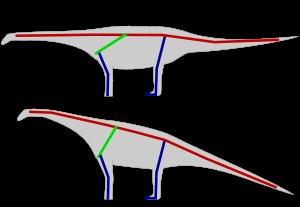
Opisthocoelicaudia est un genre éteint de dinosaures sauropodes titanosauriens qui vivait au Crétacé supérieur dans ce qui est maintenant la Mongolie.